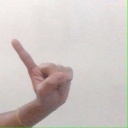
अक्षर: ए